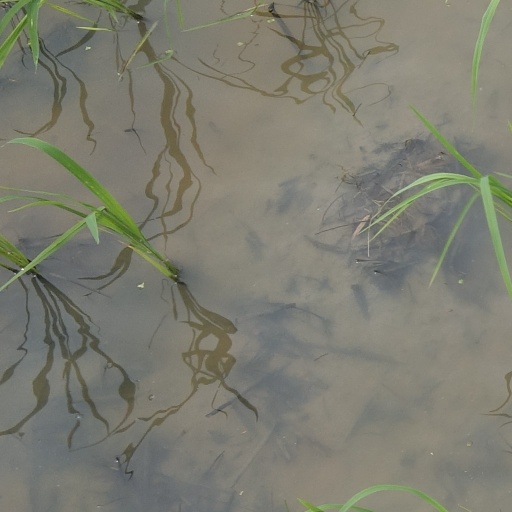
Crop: rice